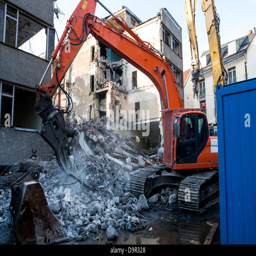
demolition of an old building with heavy machinery for new construction